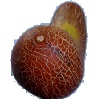
Label: Cucumber Ripe 1